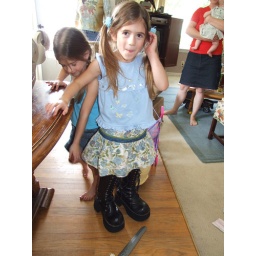
The girls decided they HAD to try on my boots. They were so cute clomping around in them. :D